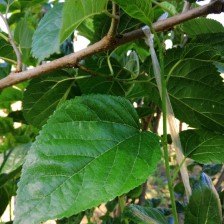
Variety: BlackAustralia